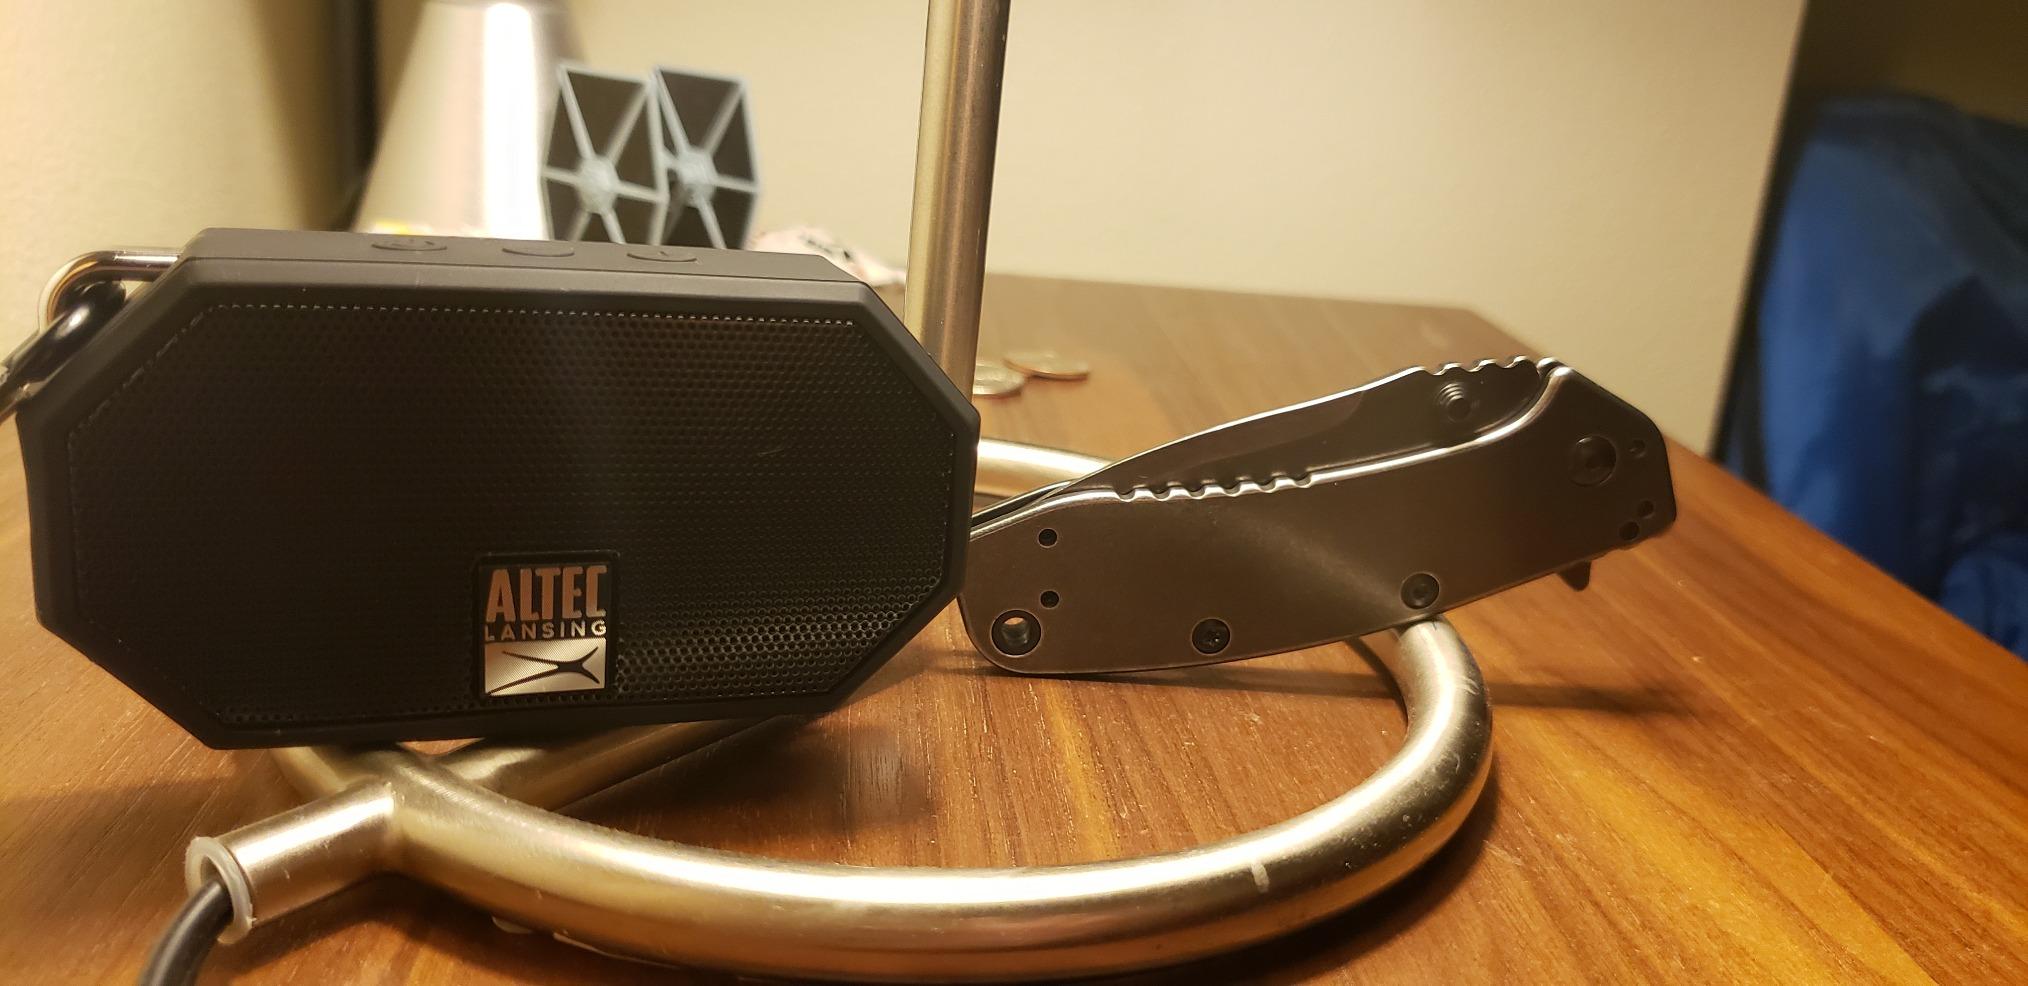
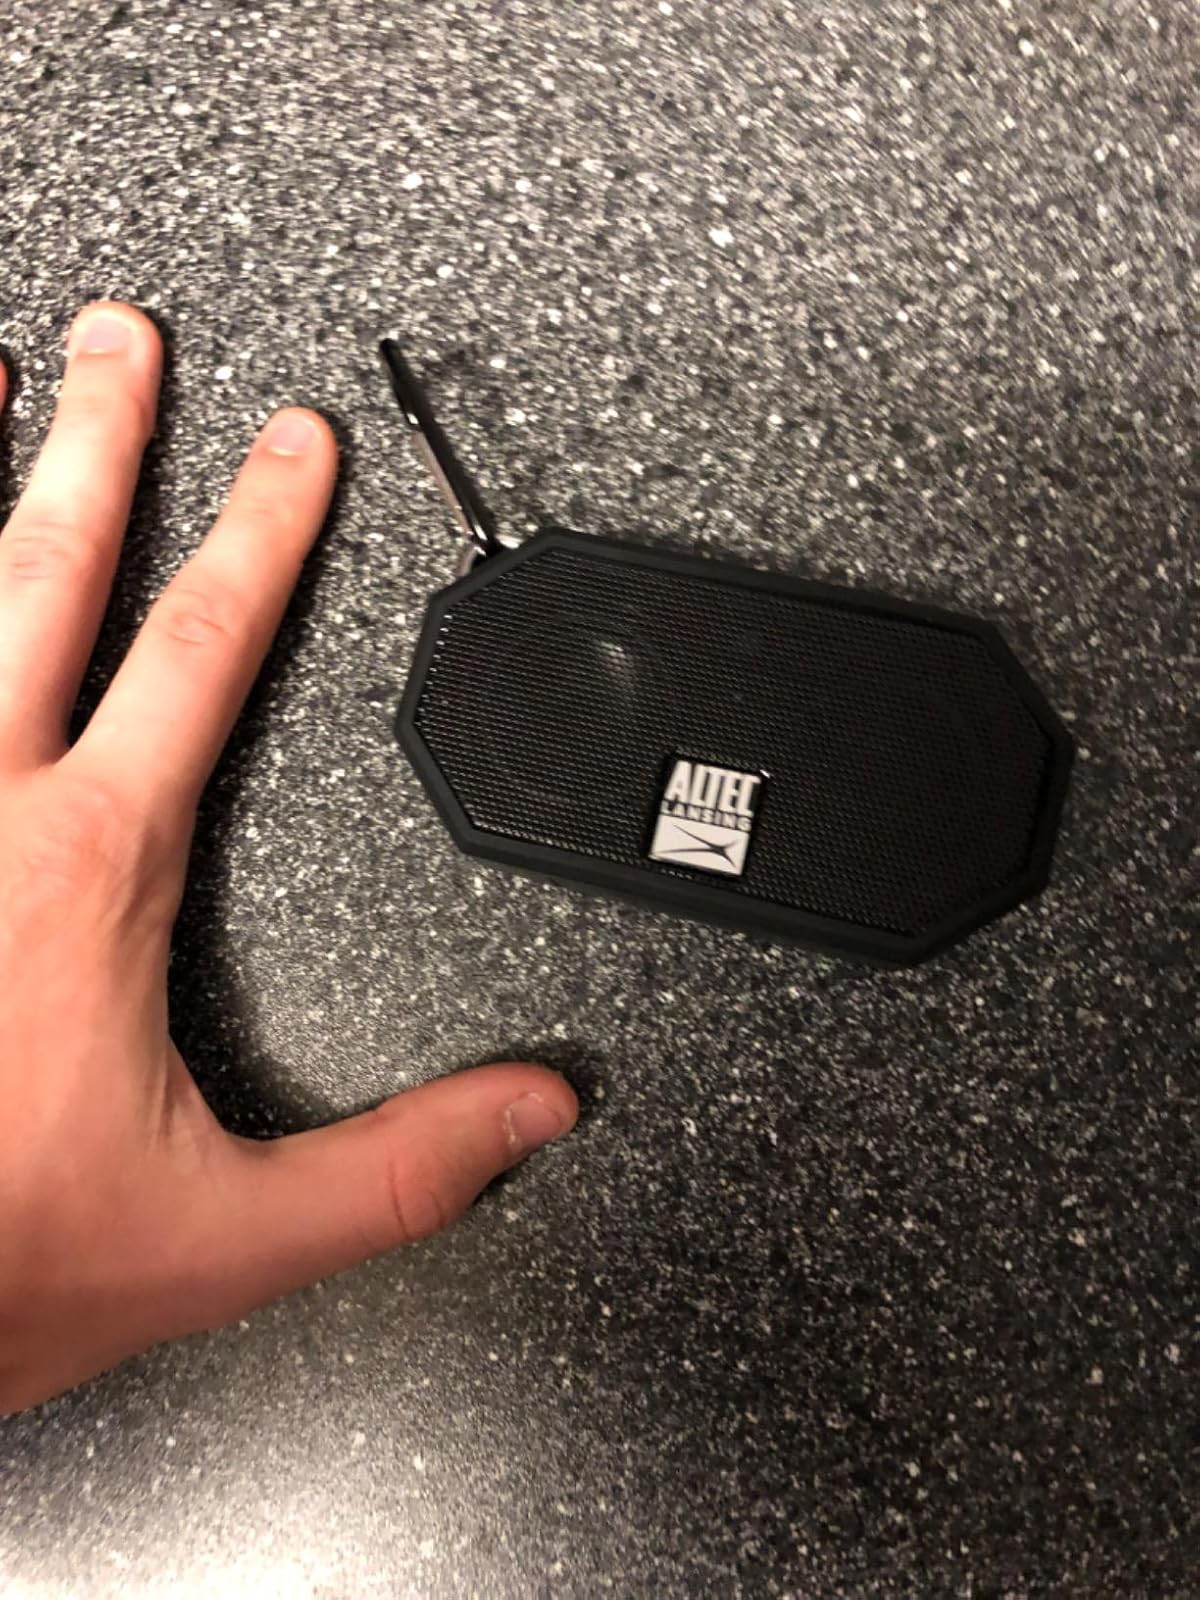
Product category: speaker
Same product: yes